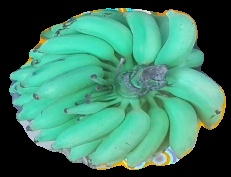
Variety: elakki-bale
Grade: grade2